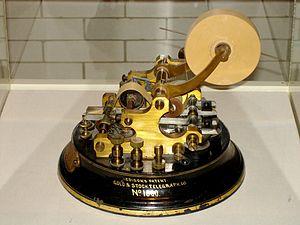
Thomas Alva Edison, né le 11 février 1847 à Milan dans l'Ohio et mort le 18 octobre 1931 à West Orange dans le New Jersey, est un inventeur, un scientifique et un industriel américain.
Le Stock Ticker est un perfectionnement du télégraphe électromécanique inventé en 1867 aux États-Unis, qui a permis de transmettre automatiquement une grande quantité de cours de bourse à distance, la machine les imprimant sur une étroite bande de papier spécialement créée à cet effet.
L’histoire des bourses de valeurs retrace les étapes de l'émergence d'espaces de valorisation des obligations, qui dominent ainsi jusqu'au milieu du XIXᵉ siècle, puis des actions. Auparavant, le financement des armements navals vénitiens et hollandais sous la forme d'actions reste une exception. Les obligations prennent leur essor dès le XVIIIᵉ siècle sur un marché déjà mondialisé, soutenu par les banques centrales et le Trésor public.